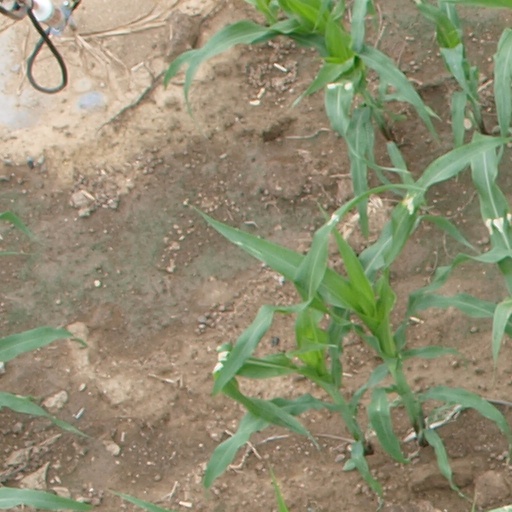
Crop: maize; corn